Upulvan

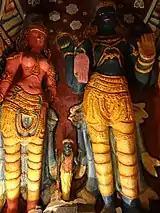
Upulvan-Vishnu worshipped as a guardian deity in Lankatilaka Vihara.

According to the Sri Lankan chronicles Dipavamsa and Mahavamsa, north Indian prince Vijaya and his seven hundred followers were blessed by god Upulvan upon their arrival to Sri Lanka in 543 BC. The second appearance of god Upulvan in literary sources occurs in the 7th and 8th centuries and again after a gap of several centuries his name reappears in 13th and 14th centuries as the god par excellence. Though god Upulvan is mentioned in Mahavamsa as the guardian deity of Sri Lanka, the first reference to the worship of Upulvan is dated to the 13th century.